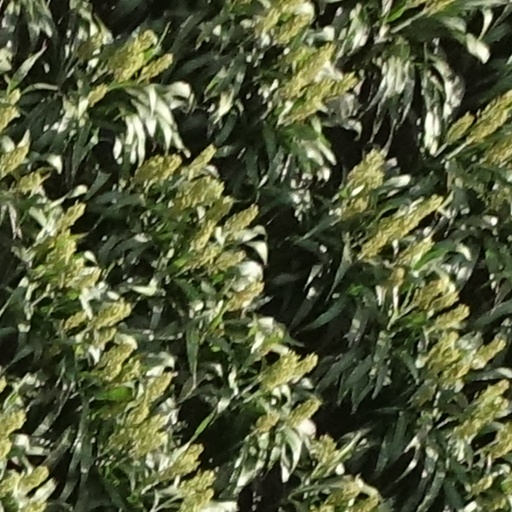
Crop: sorghum